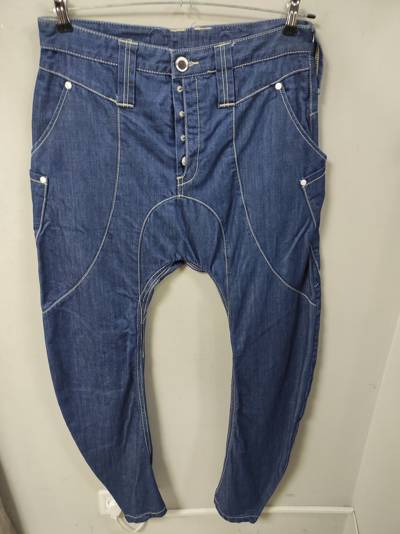
Waste category: clothes